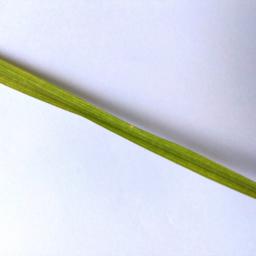
Label: Rice___Leaf_Blast